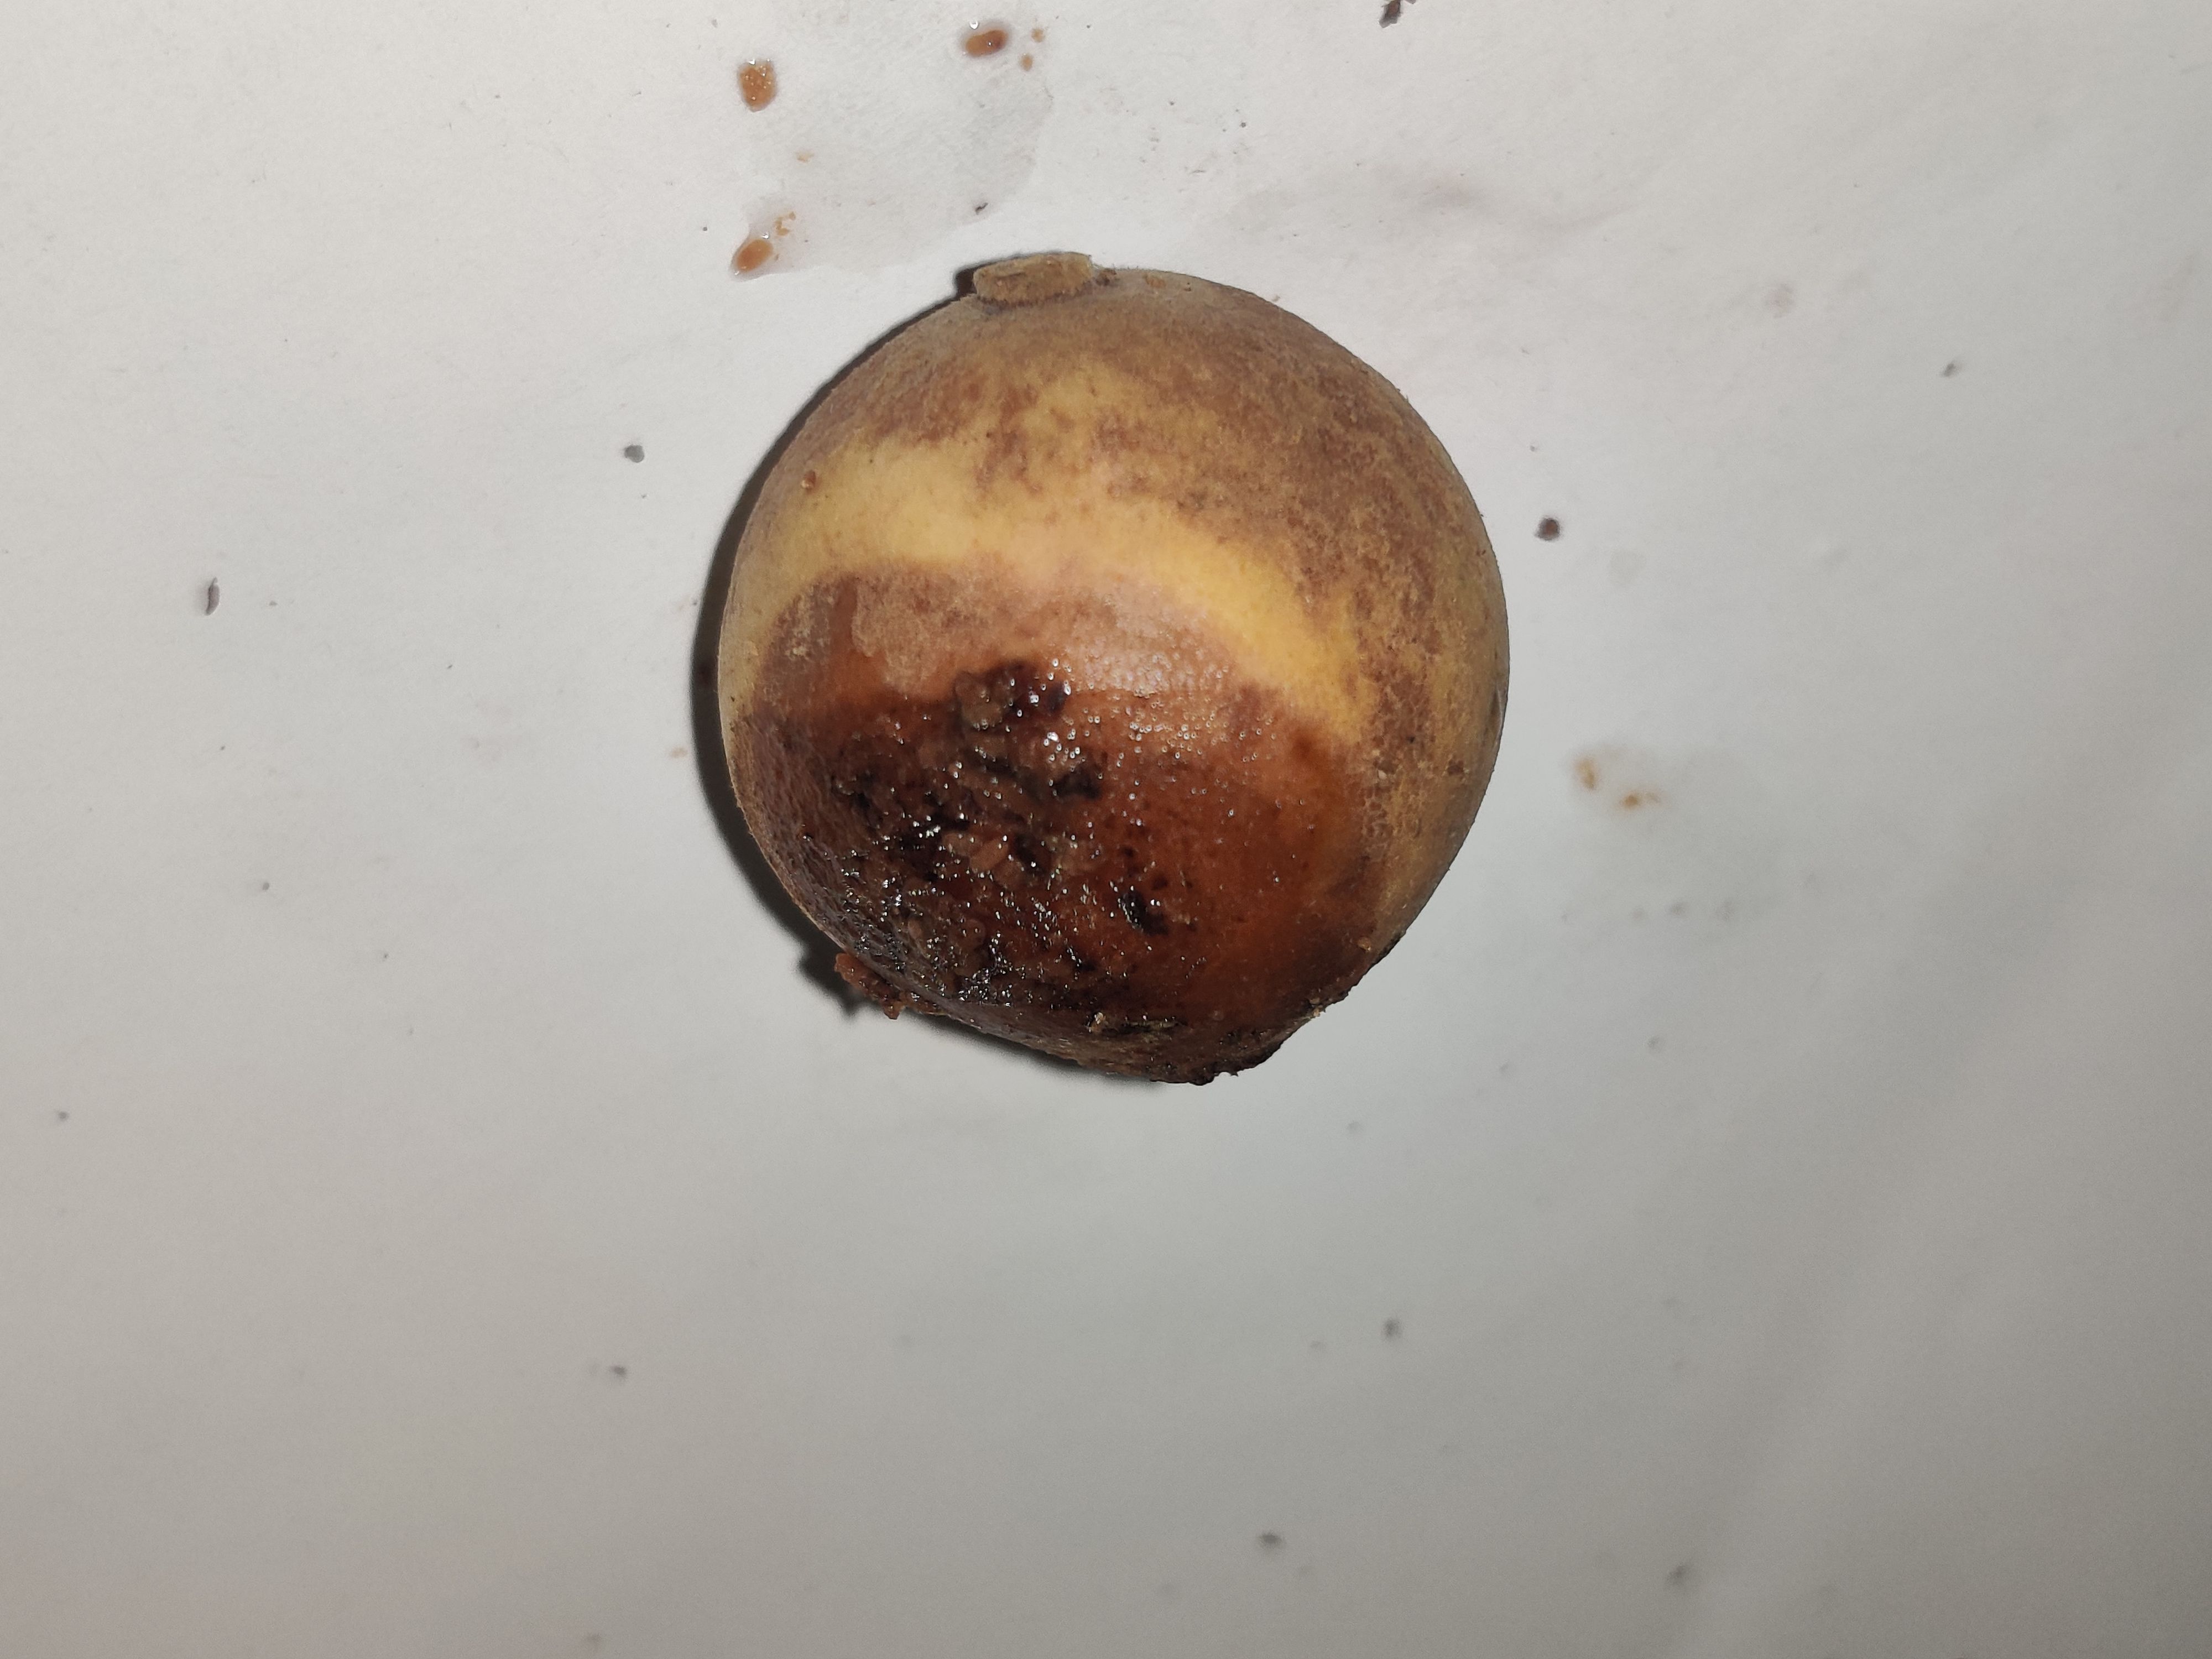
Fruit: burmese-grape
Grade: 2nd-grade